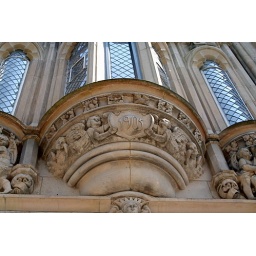
Intricate detail on a beautiful window on the Spires building in Belfast.